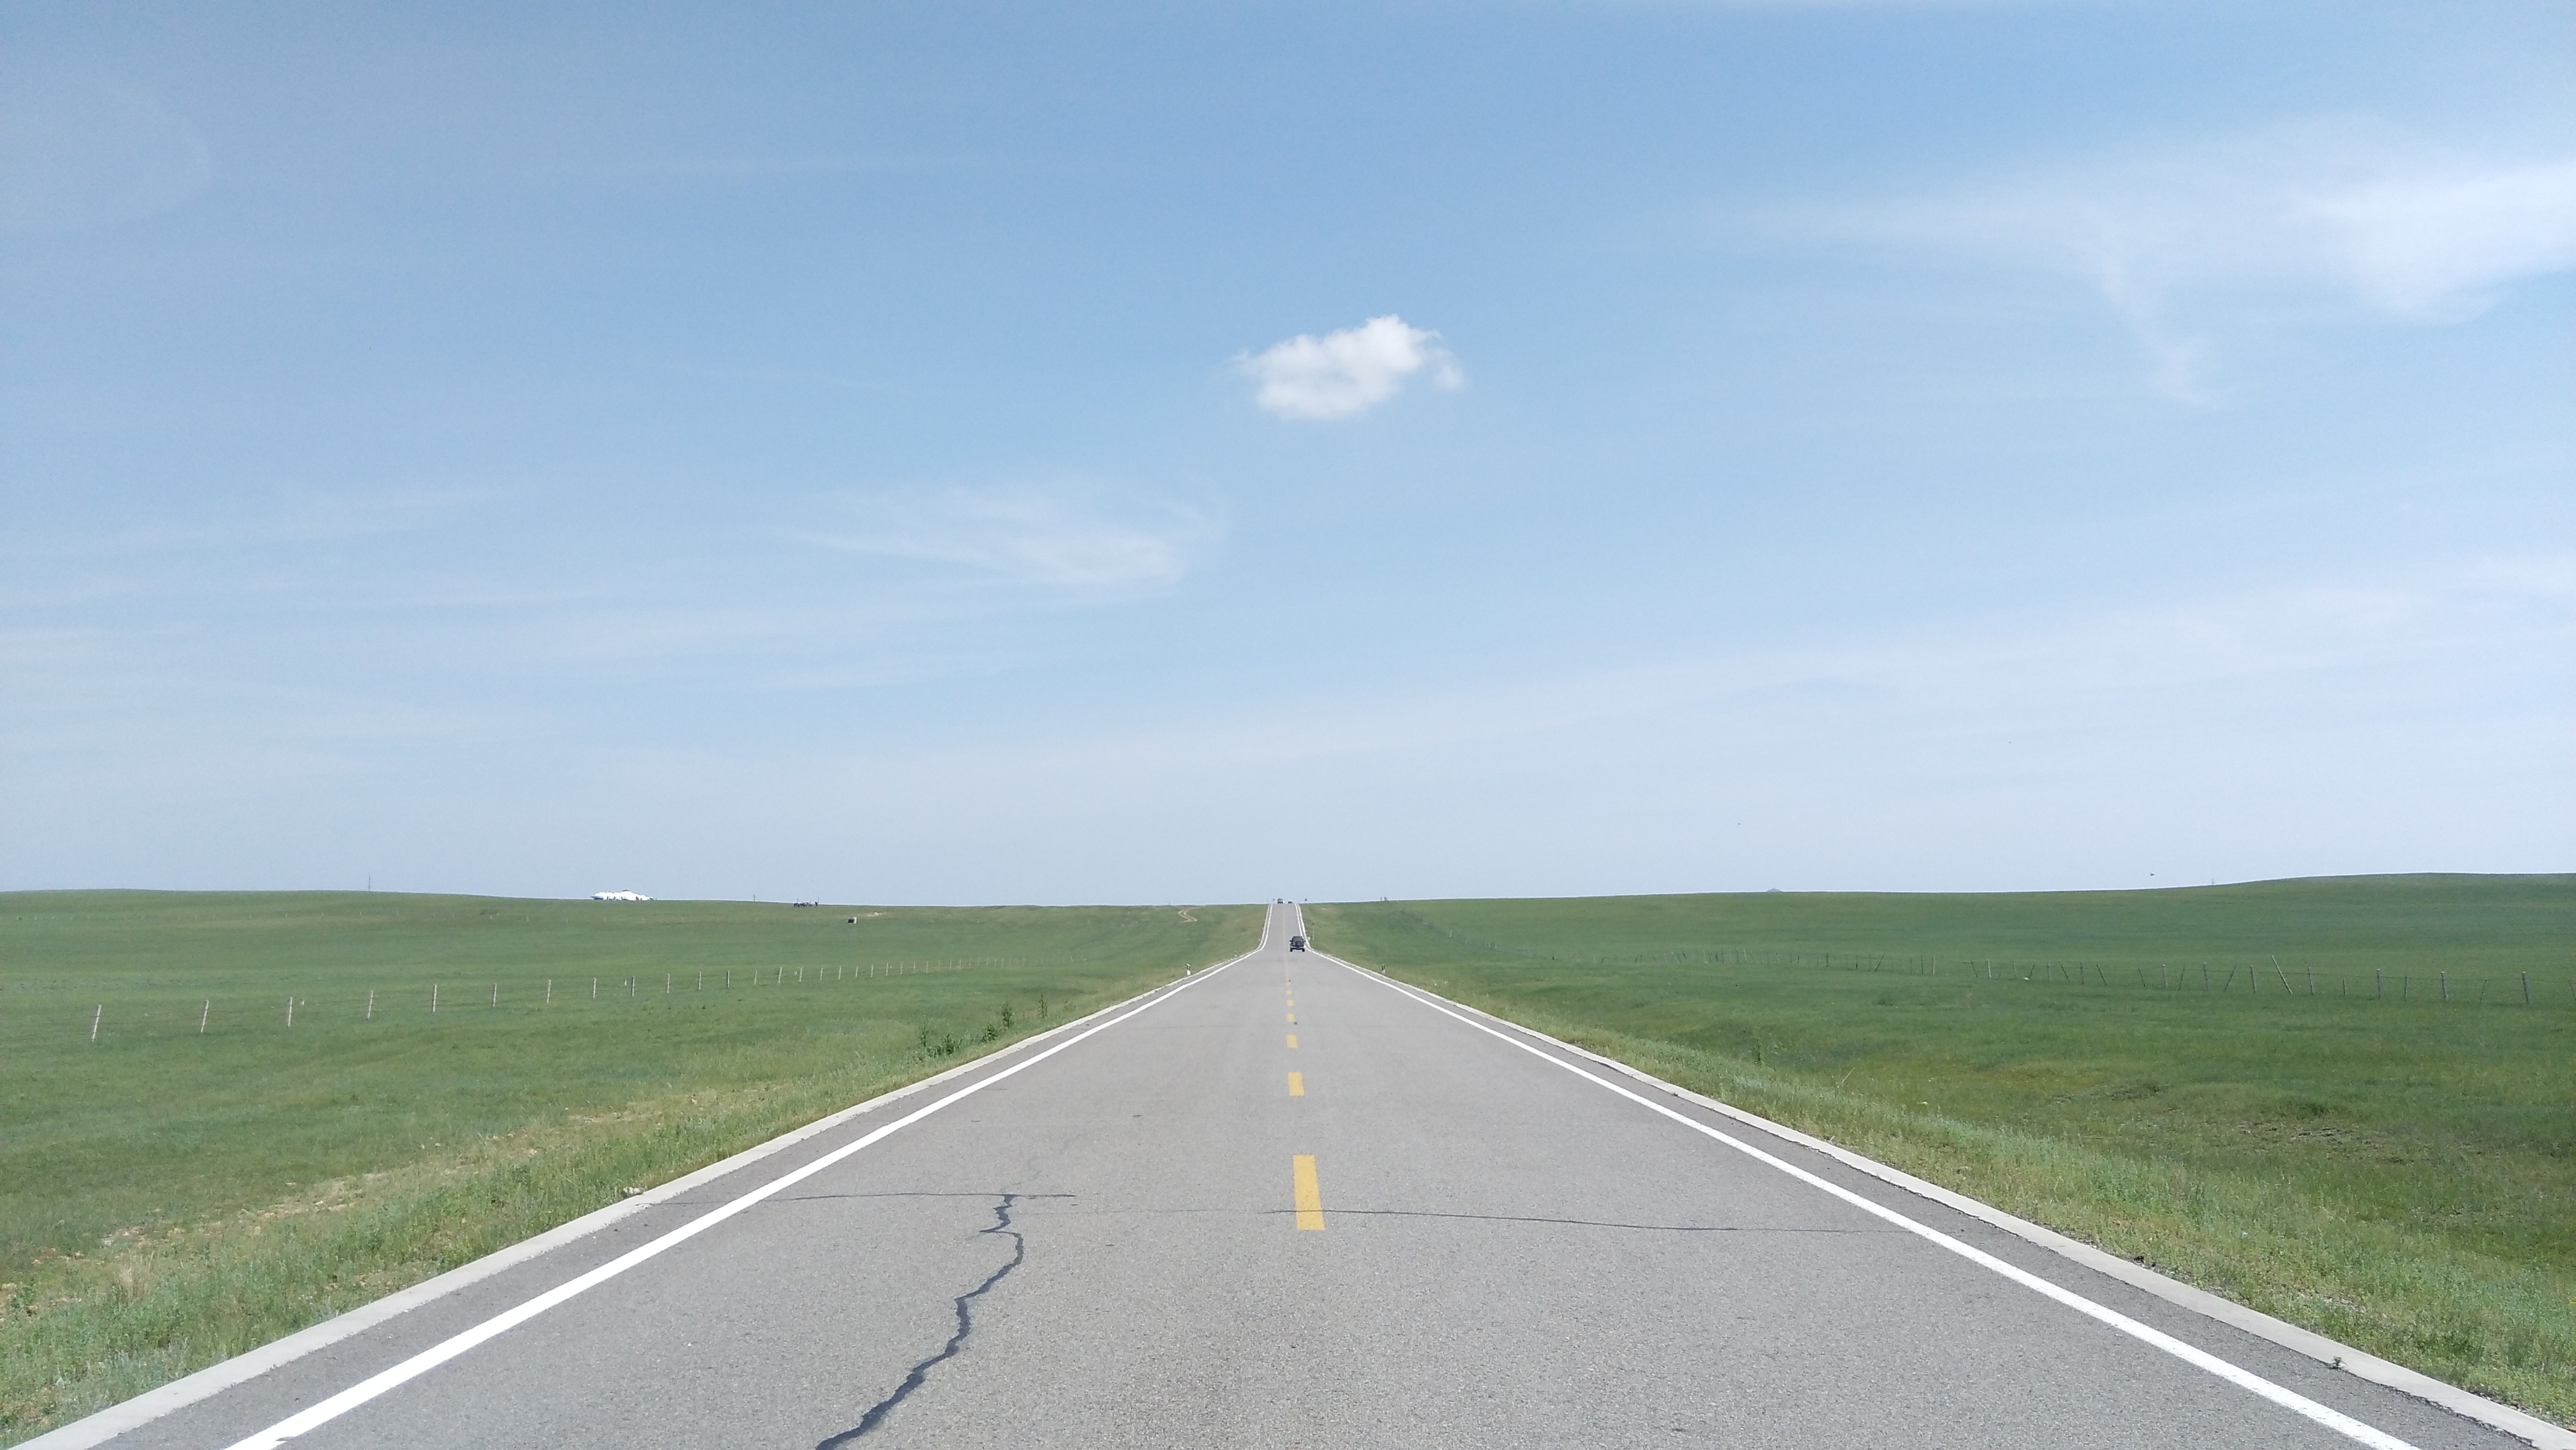
horizon, road, field, prairie, highway, asphalt, endless, lane, plain, inner mongolia, road trip, infrastructure, keshiketengqi, nonbuilding structure, controlled access highway